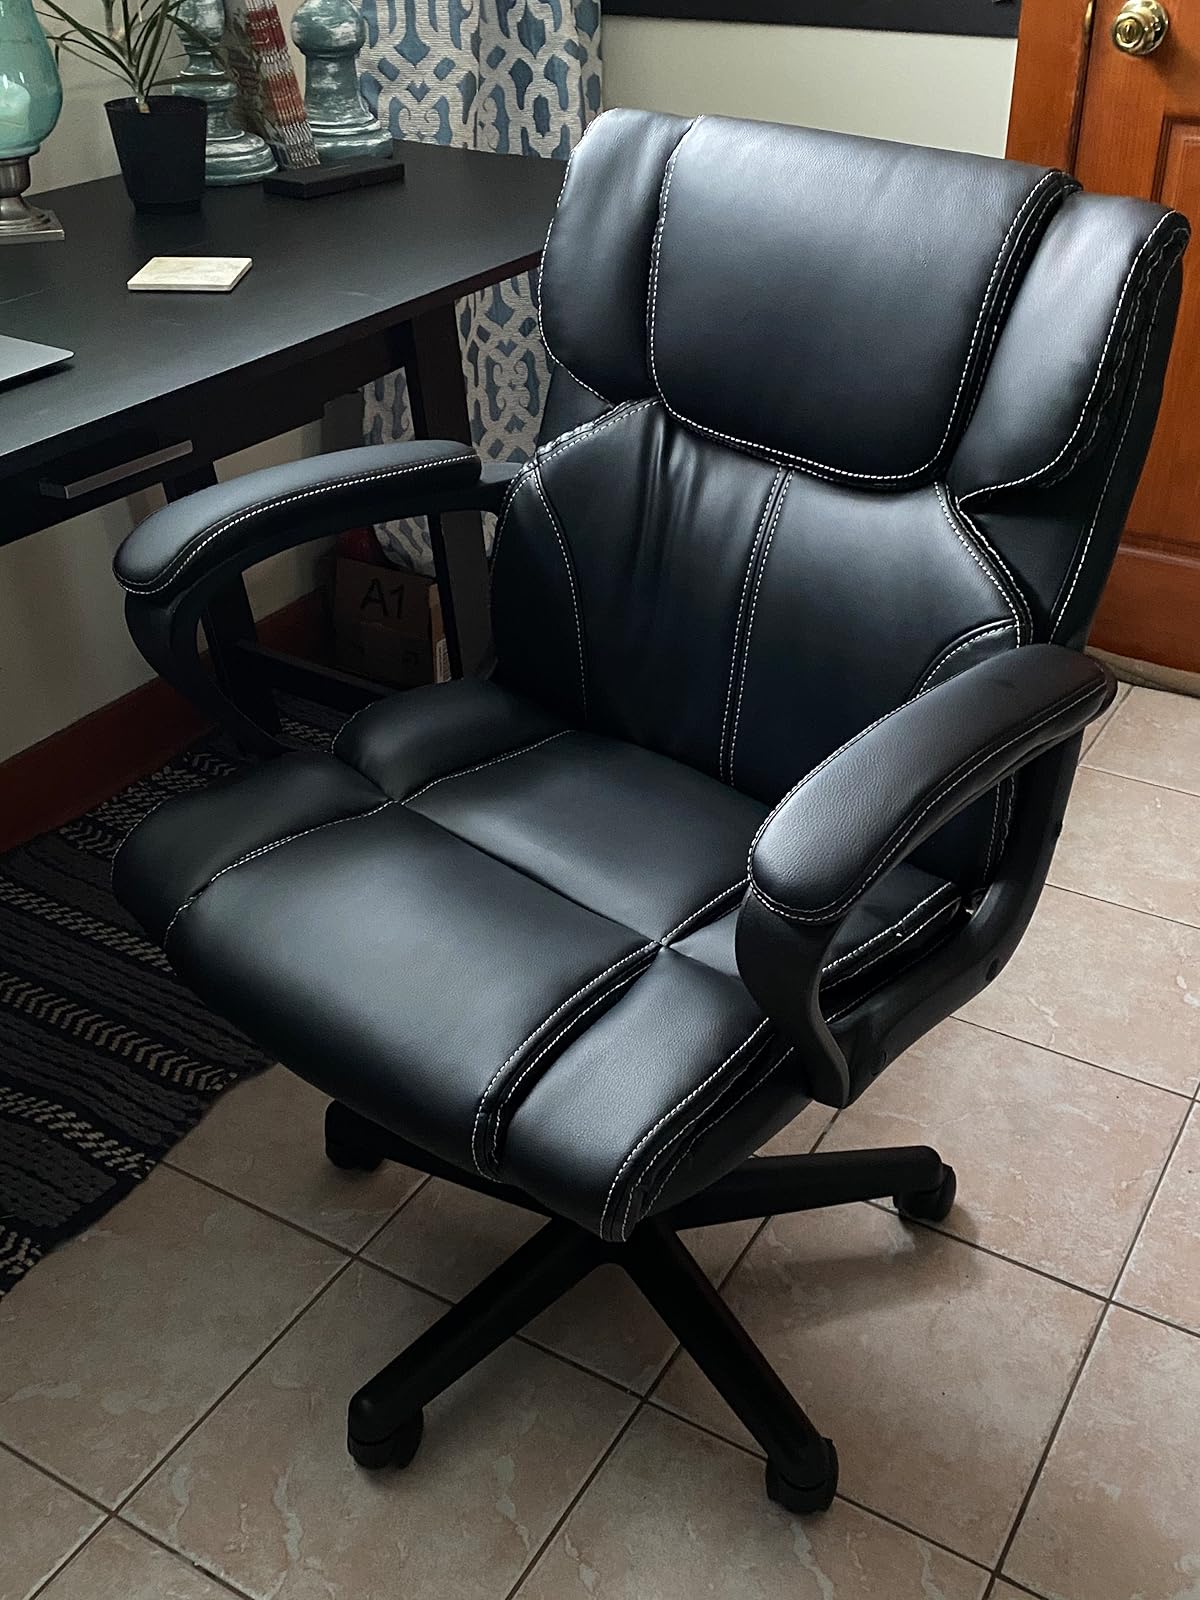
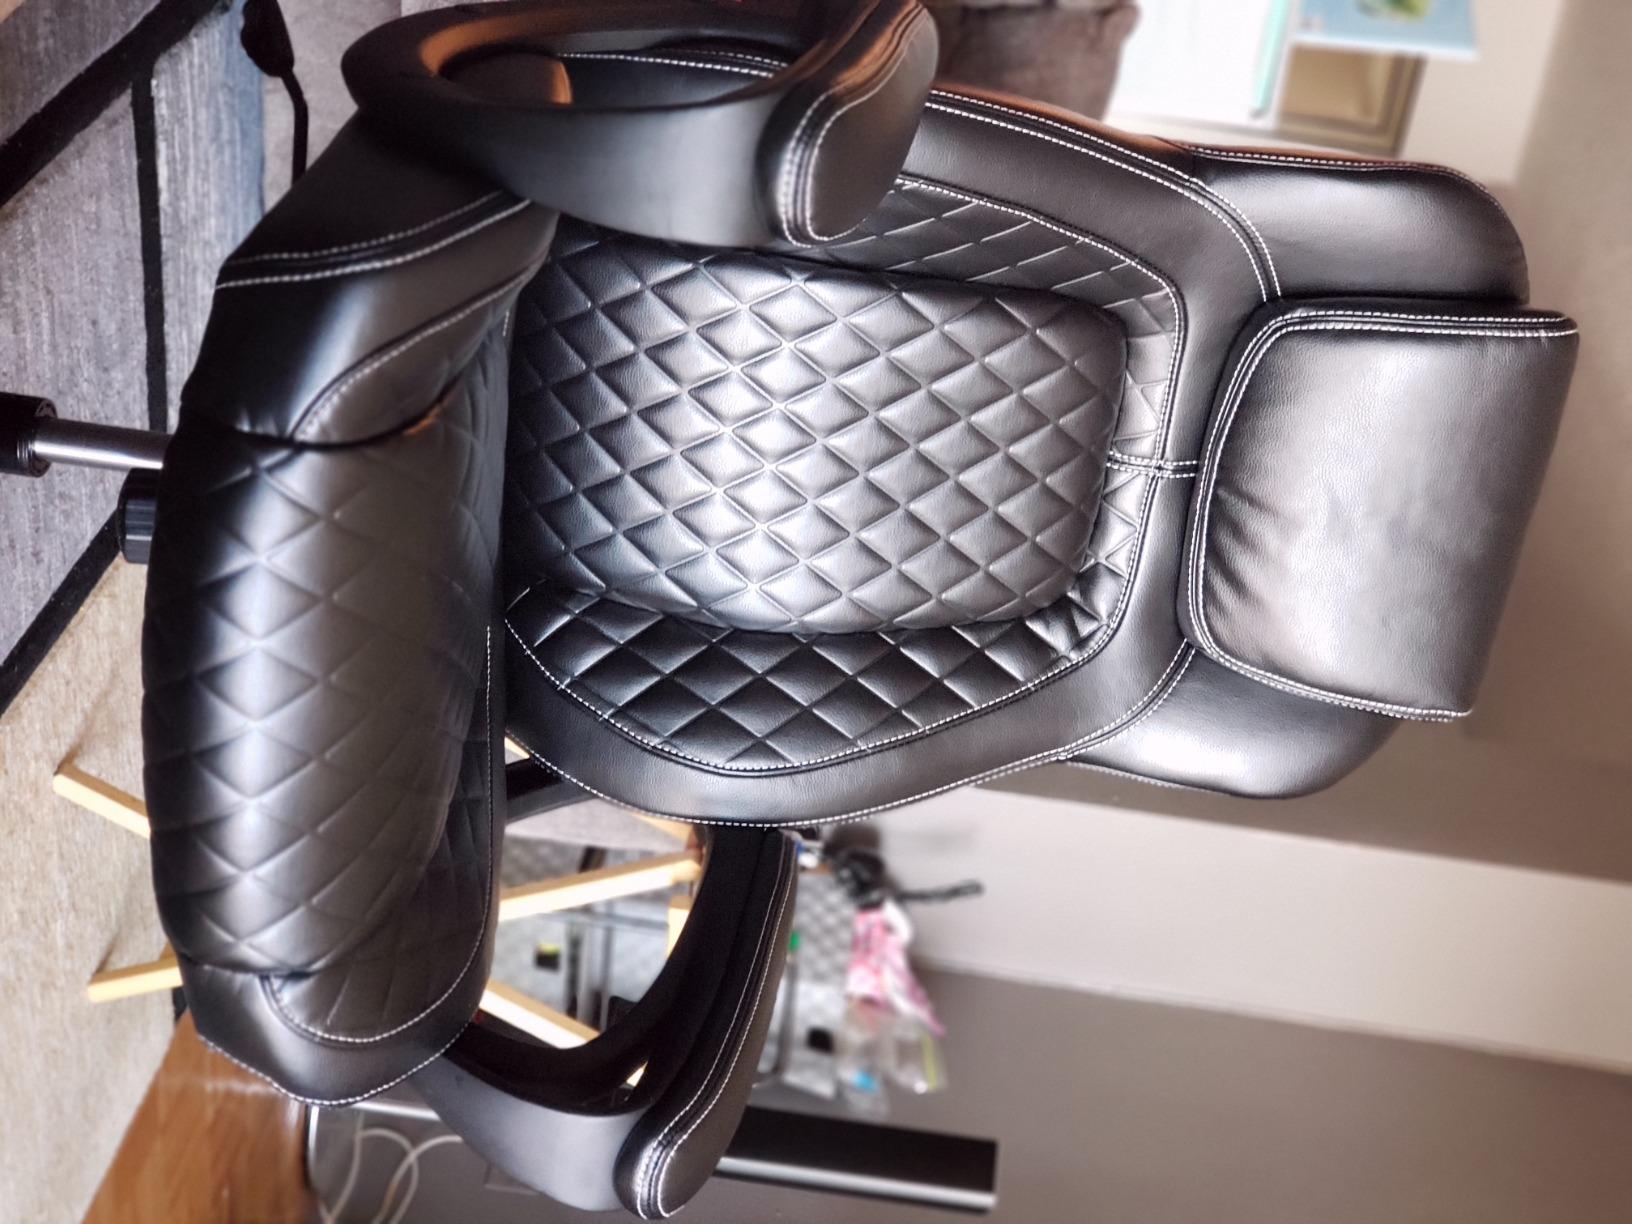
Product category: items_chair
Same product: no